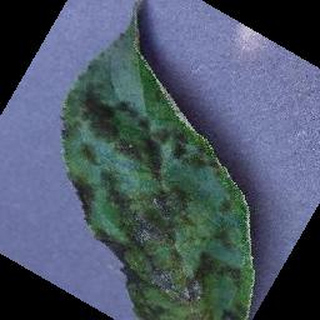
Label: apple_apple_scab